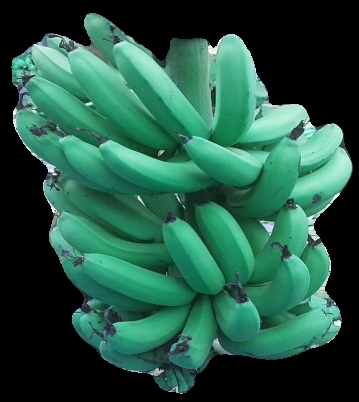
Variety: pachbale
Grade: grade3